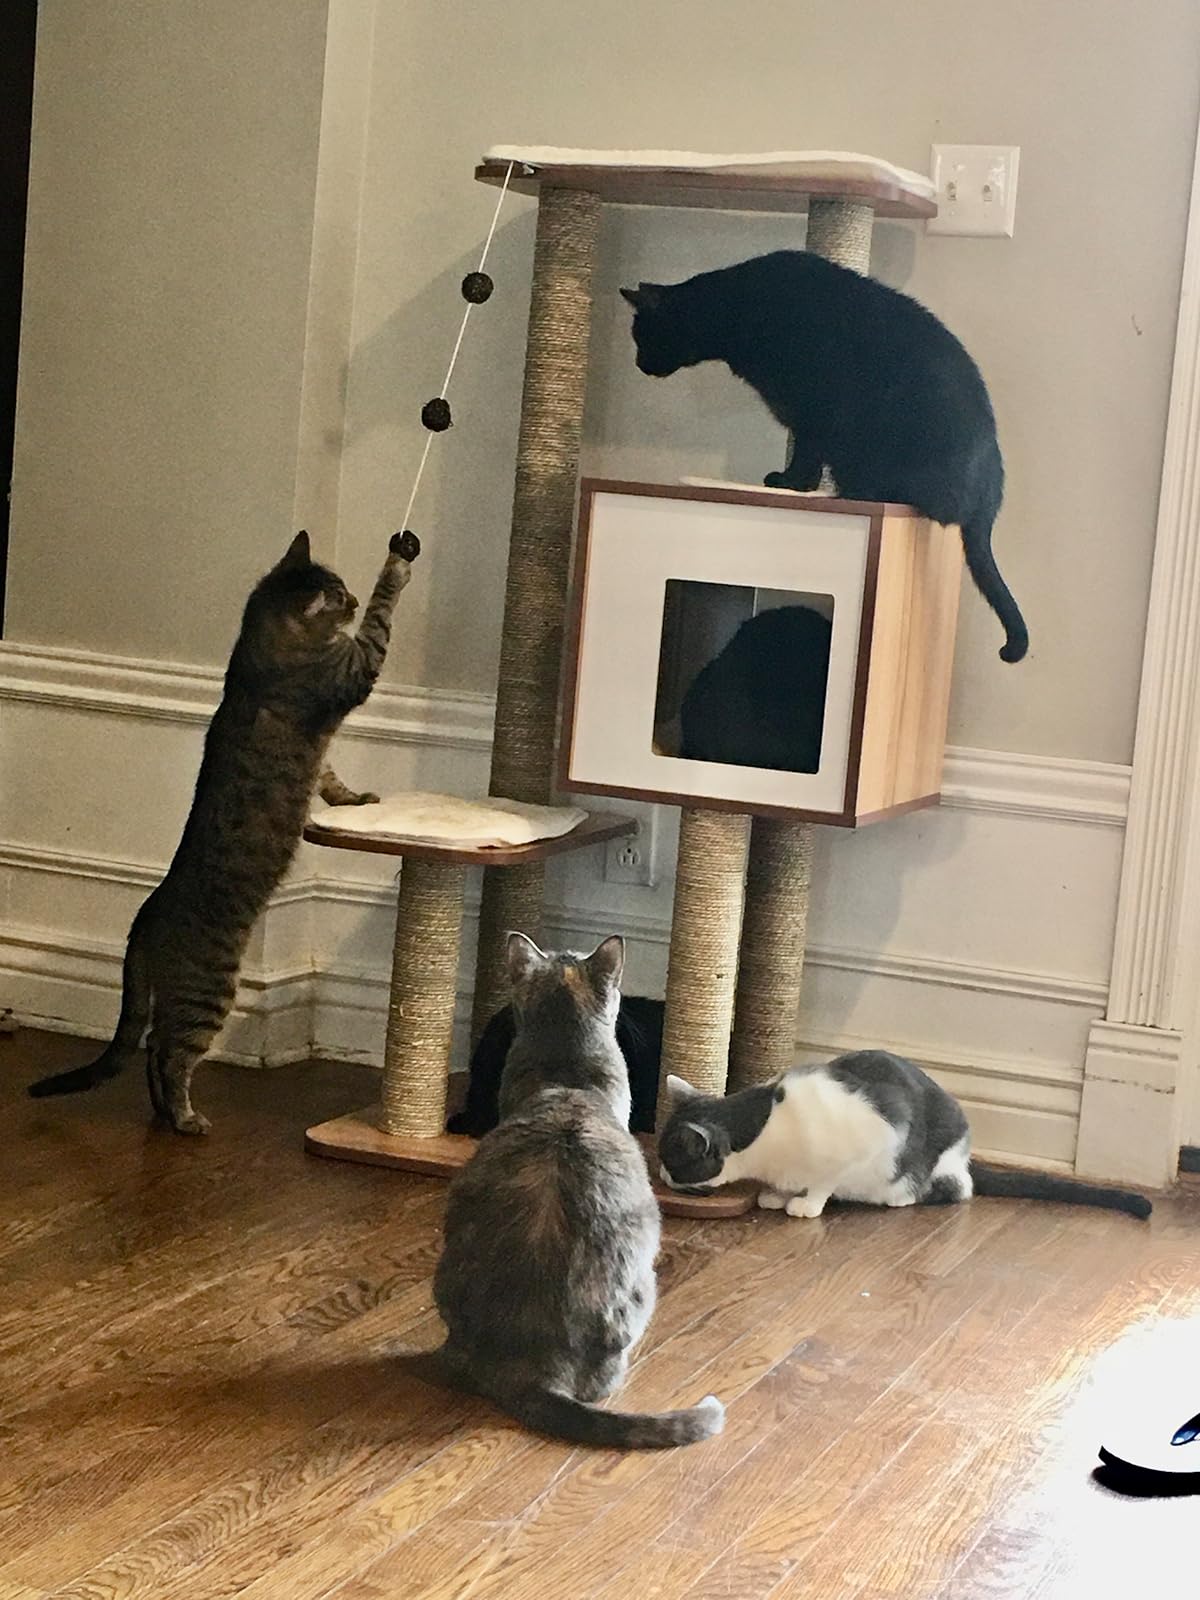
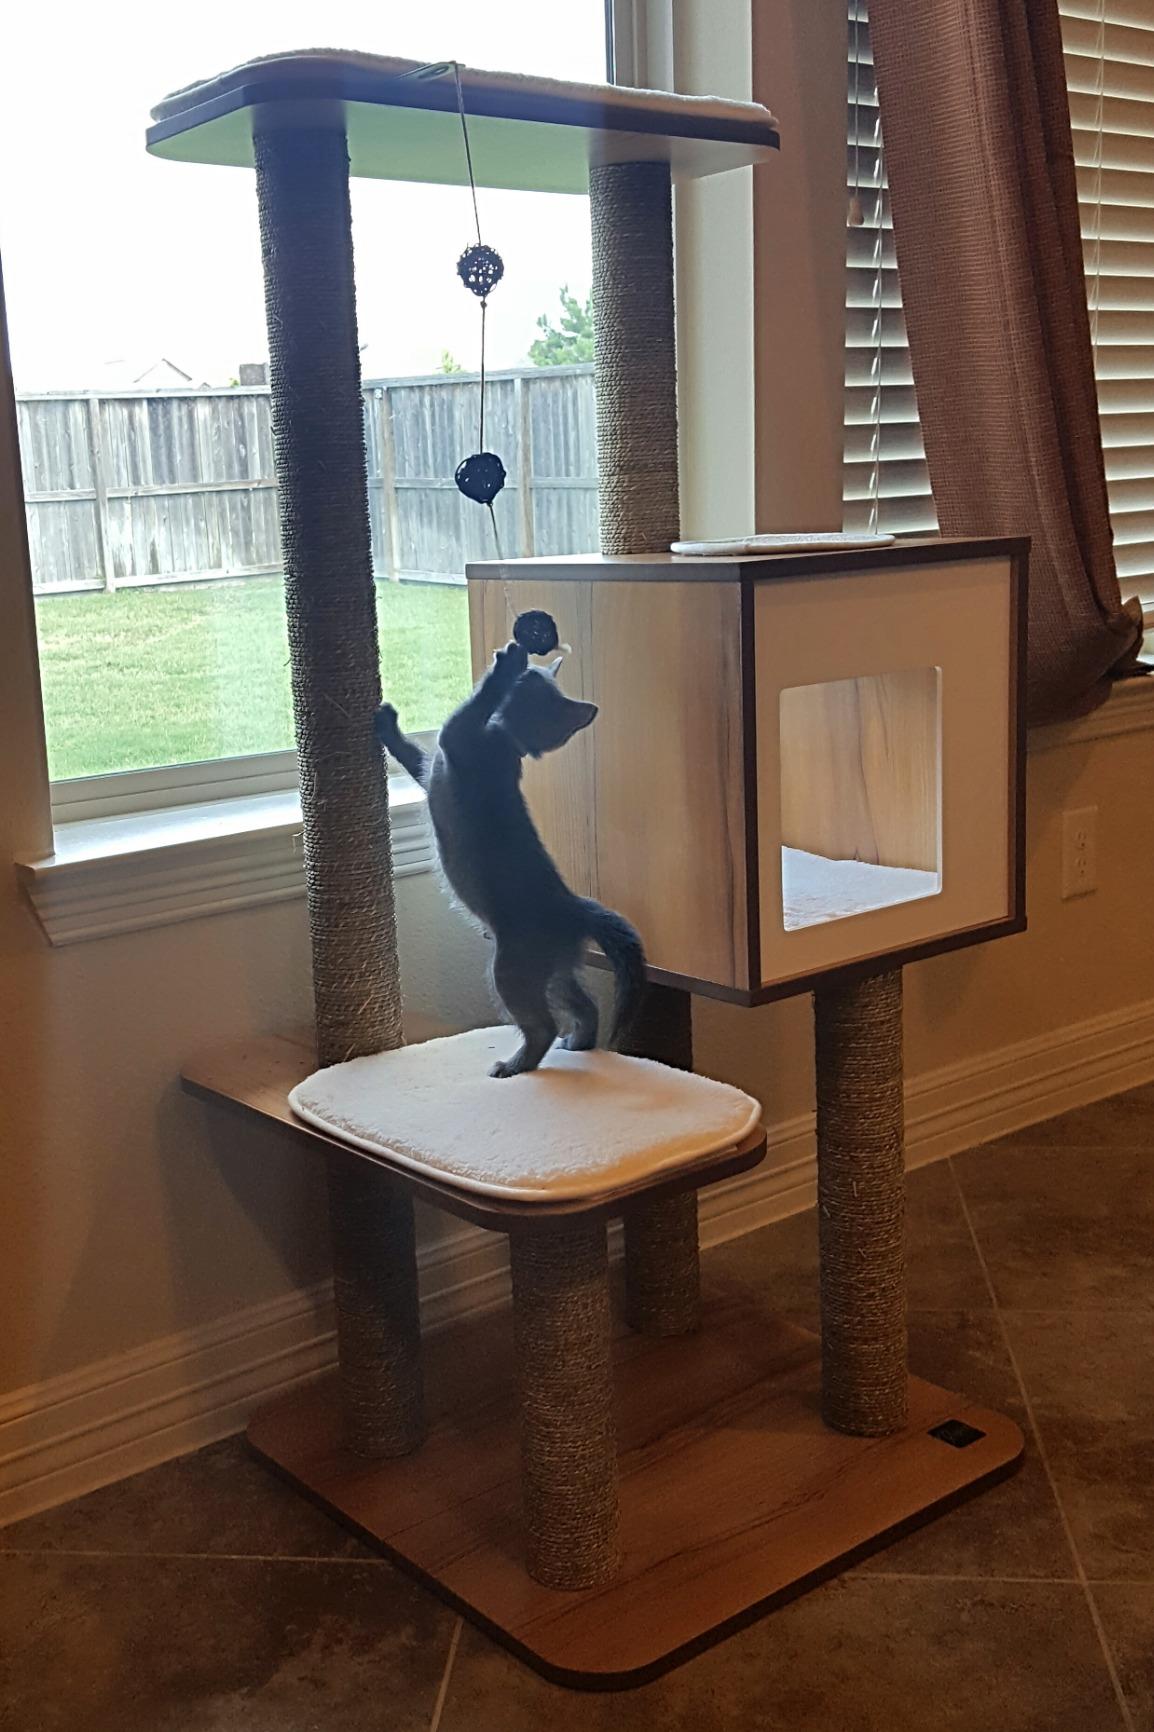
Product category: items_cat tree
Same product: yes